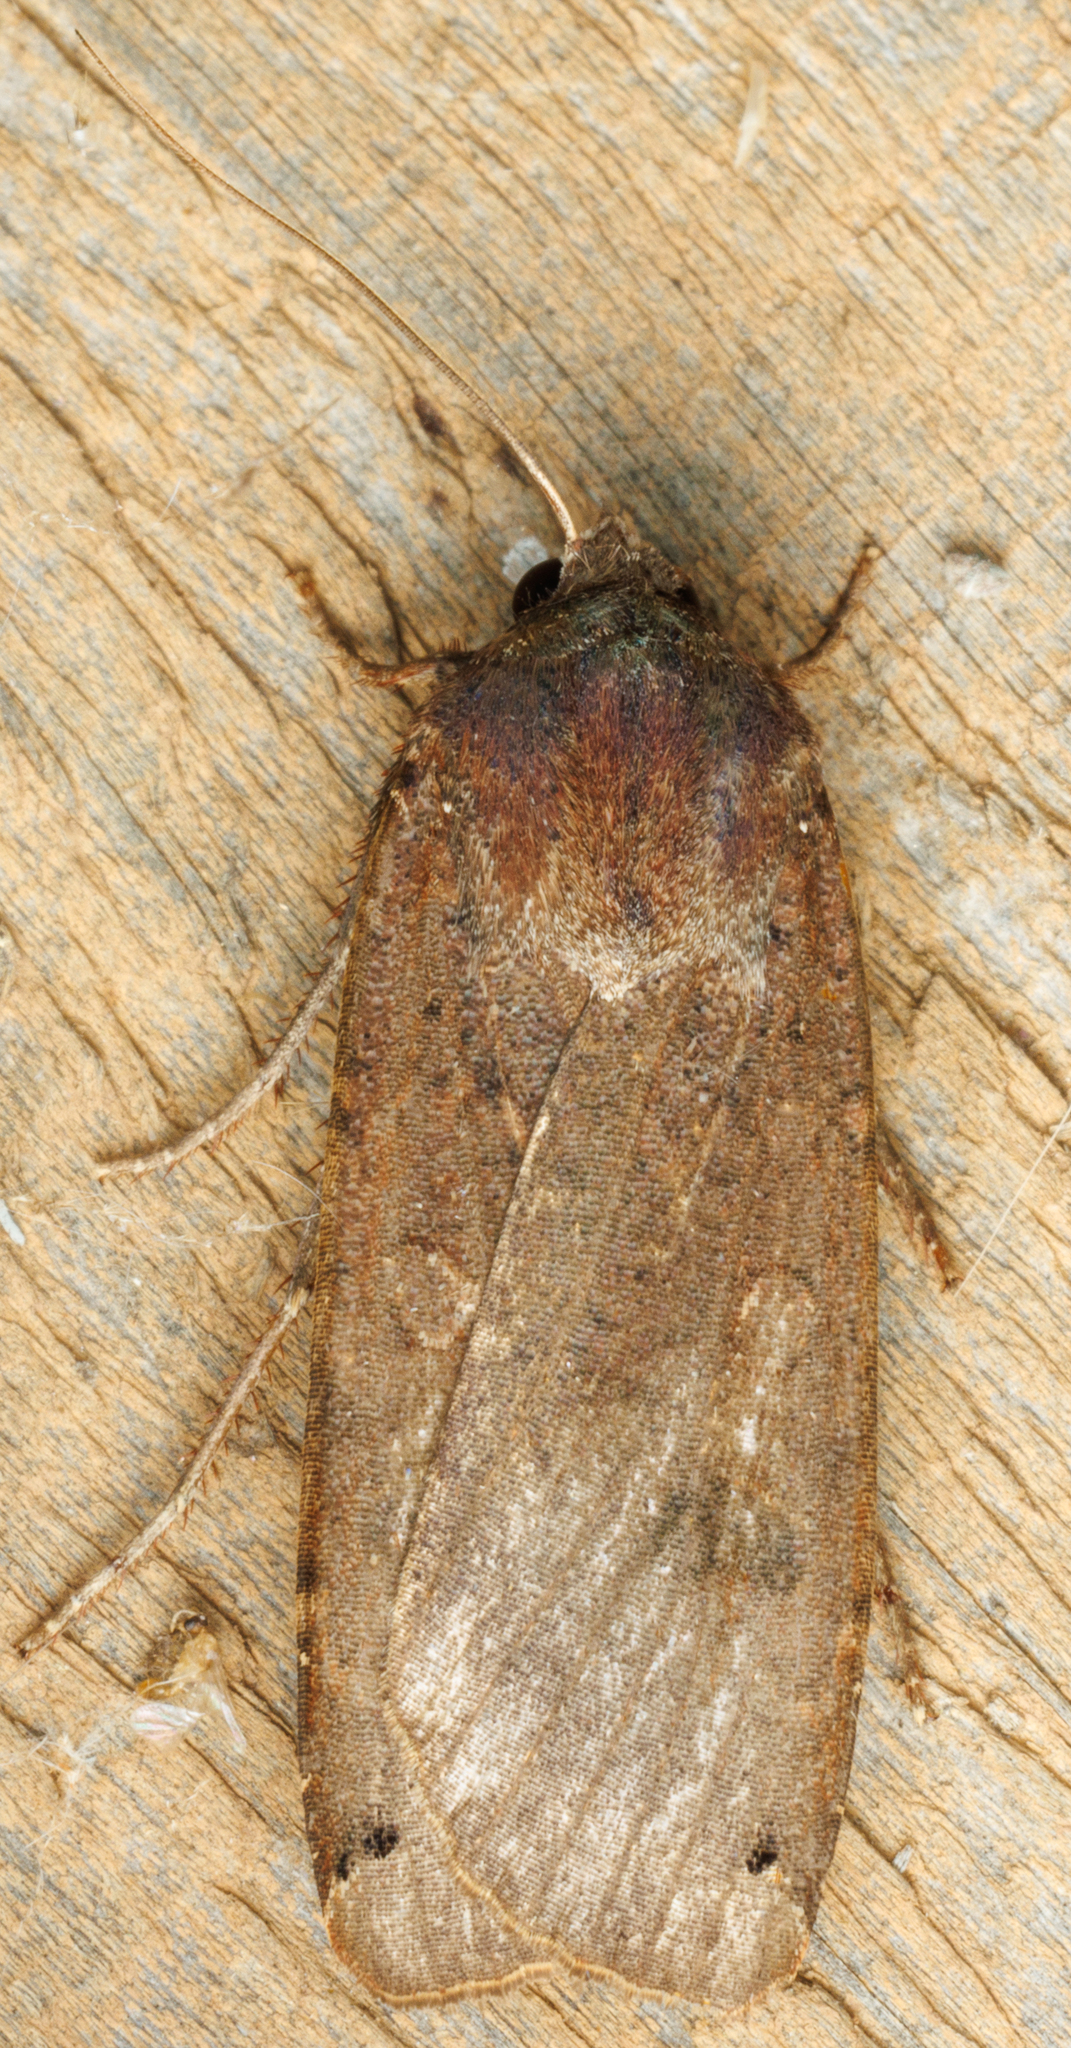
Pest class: cutworms